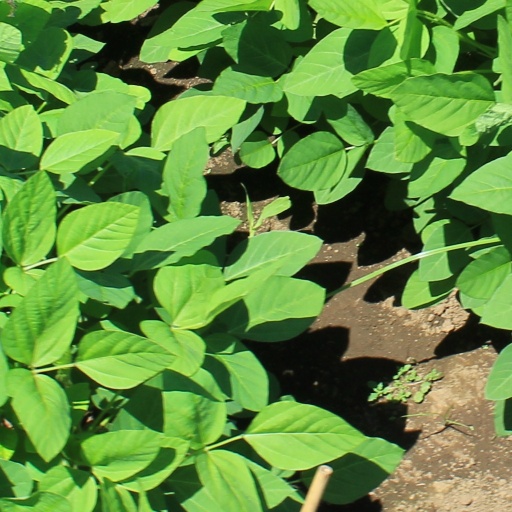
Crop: soybean